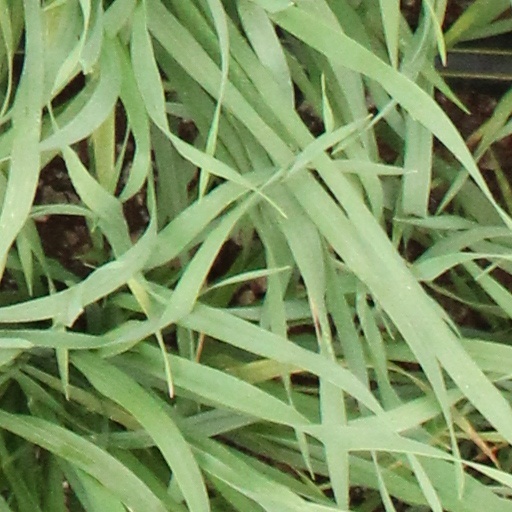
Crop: wheat